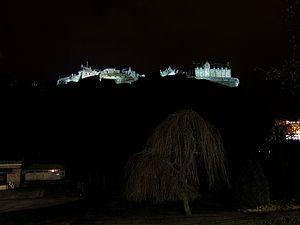
Le château d'Edimbourg (Ecosse).
Le château d’Édimbourg est une ancienne forteresse sur un rocher d’origine volcanique dans le centre de la ville d’Édimbourg. Il a été utilisé dans un but militaire depuis près de 300 ans et n’a été transféré à un usage civil que récemment. Il se trouve au sommet de la rue High Street, aussi appelée le Royal Mile. Le Palais de Holyrood s’étend au bas.